V8 Thunder Cars

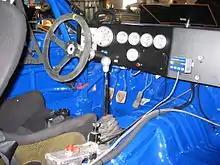
2006 Camaro Cup car interior

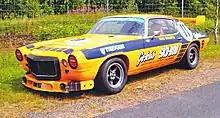
Boo Brasta's 1978/1979 season Camaro

The idea about an American class in Swedish racing was born by the SSK acting director Robin Shorter in 1974. He spread his idea to active racers and to dealers selling American car brands. Work was begun by a group of people, including Shorter, Sven Hjansons, Picko Troberg and Göran Boström, to start a series called the Woodhead Super Star Cup. The first season was held in 1975 and was won by Bo "Emma" Emanuelsson, who also won the first ever race of the championship, held at the SSK premiere at Kinnekulle Ring. The series continued for several more seasons and had a couple of famous drivers including Swedish Formula One driver Reine Wisell. 1982 saw the class being changed into the Swedish Super Saloon championship and it was opened for other manufacturers.